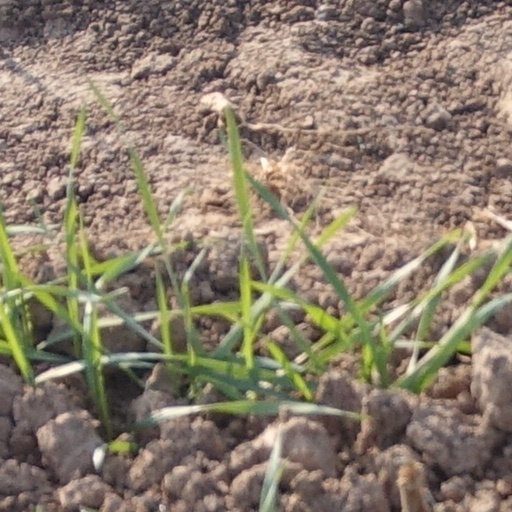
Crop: wheat